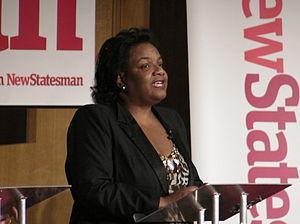
Diane Julie Abbott, née le 27 septembre 1953 à Londres, est une personnalité politique britannique, membre du Parti travailliste. Elle est députée représentant la circonscription de Hackney North and Stoke Newington à la Chambre des communes depuis les élections générales britanniques de 1987, quand elle devient la première femme noire élue à la Chambre des communes du Royaume-Uni.